Cincinnati Union Terminal

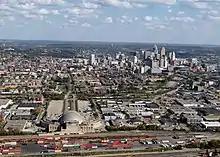
Location facing the Music Hall and downtown

The facility, grounds, and parking lot are owned by the City of Cincinnati, while the tracks and platforms are owned by the freight railroad company CSX Transportation. The city leases the building primarily for Amtrak use and the Cincinnati Museum Center, a collection of five entities: